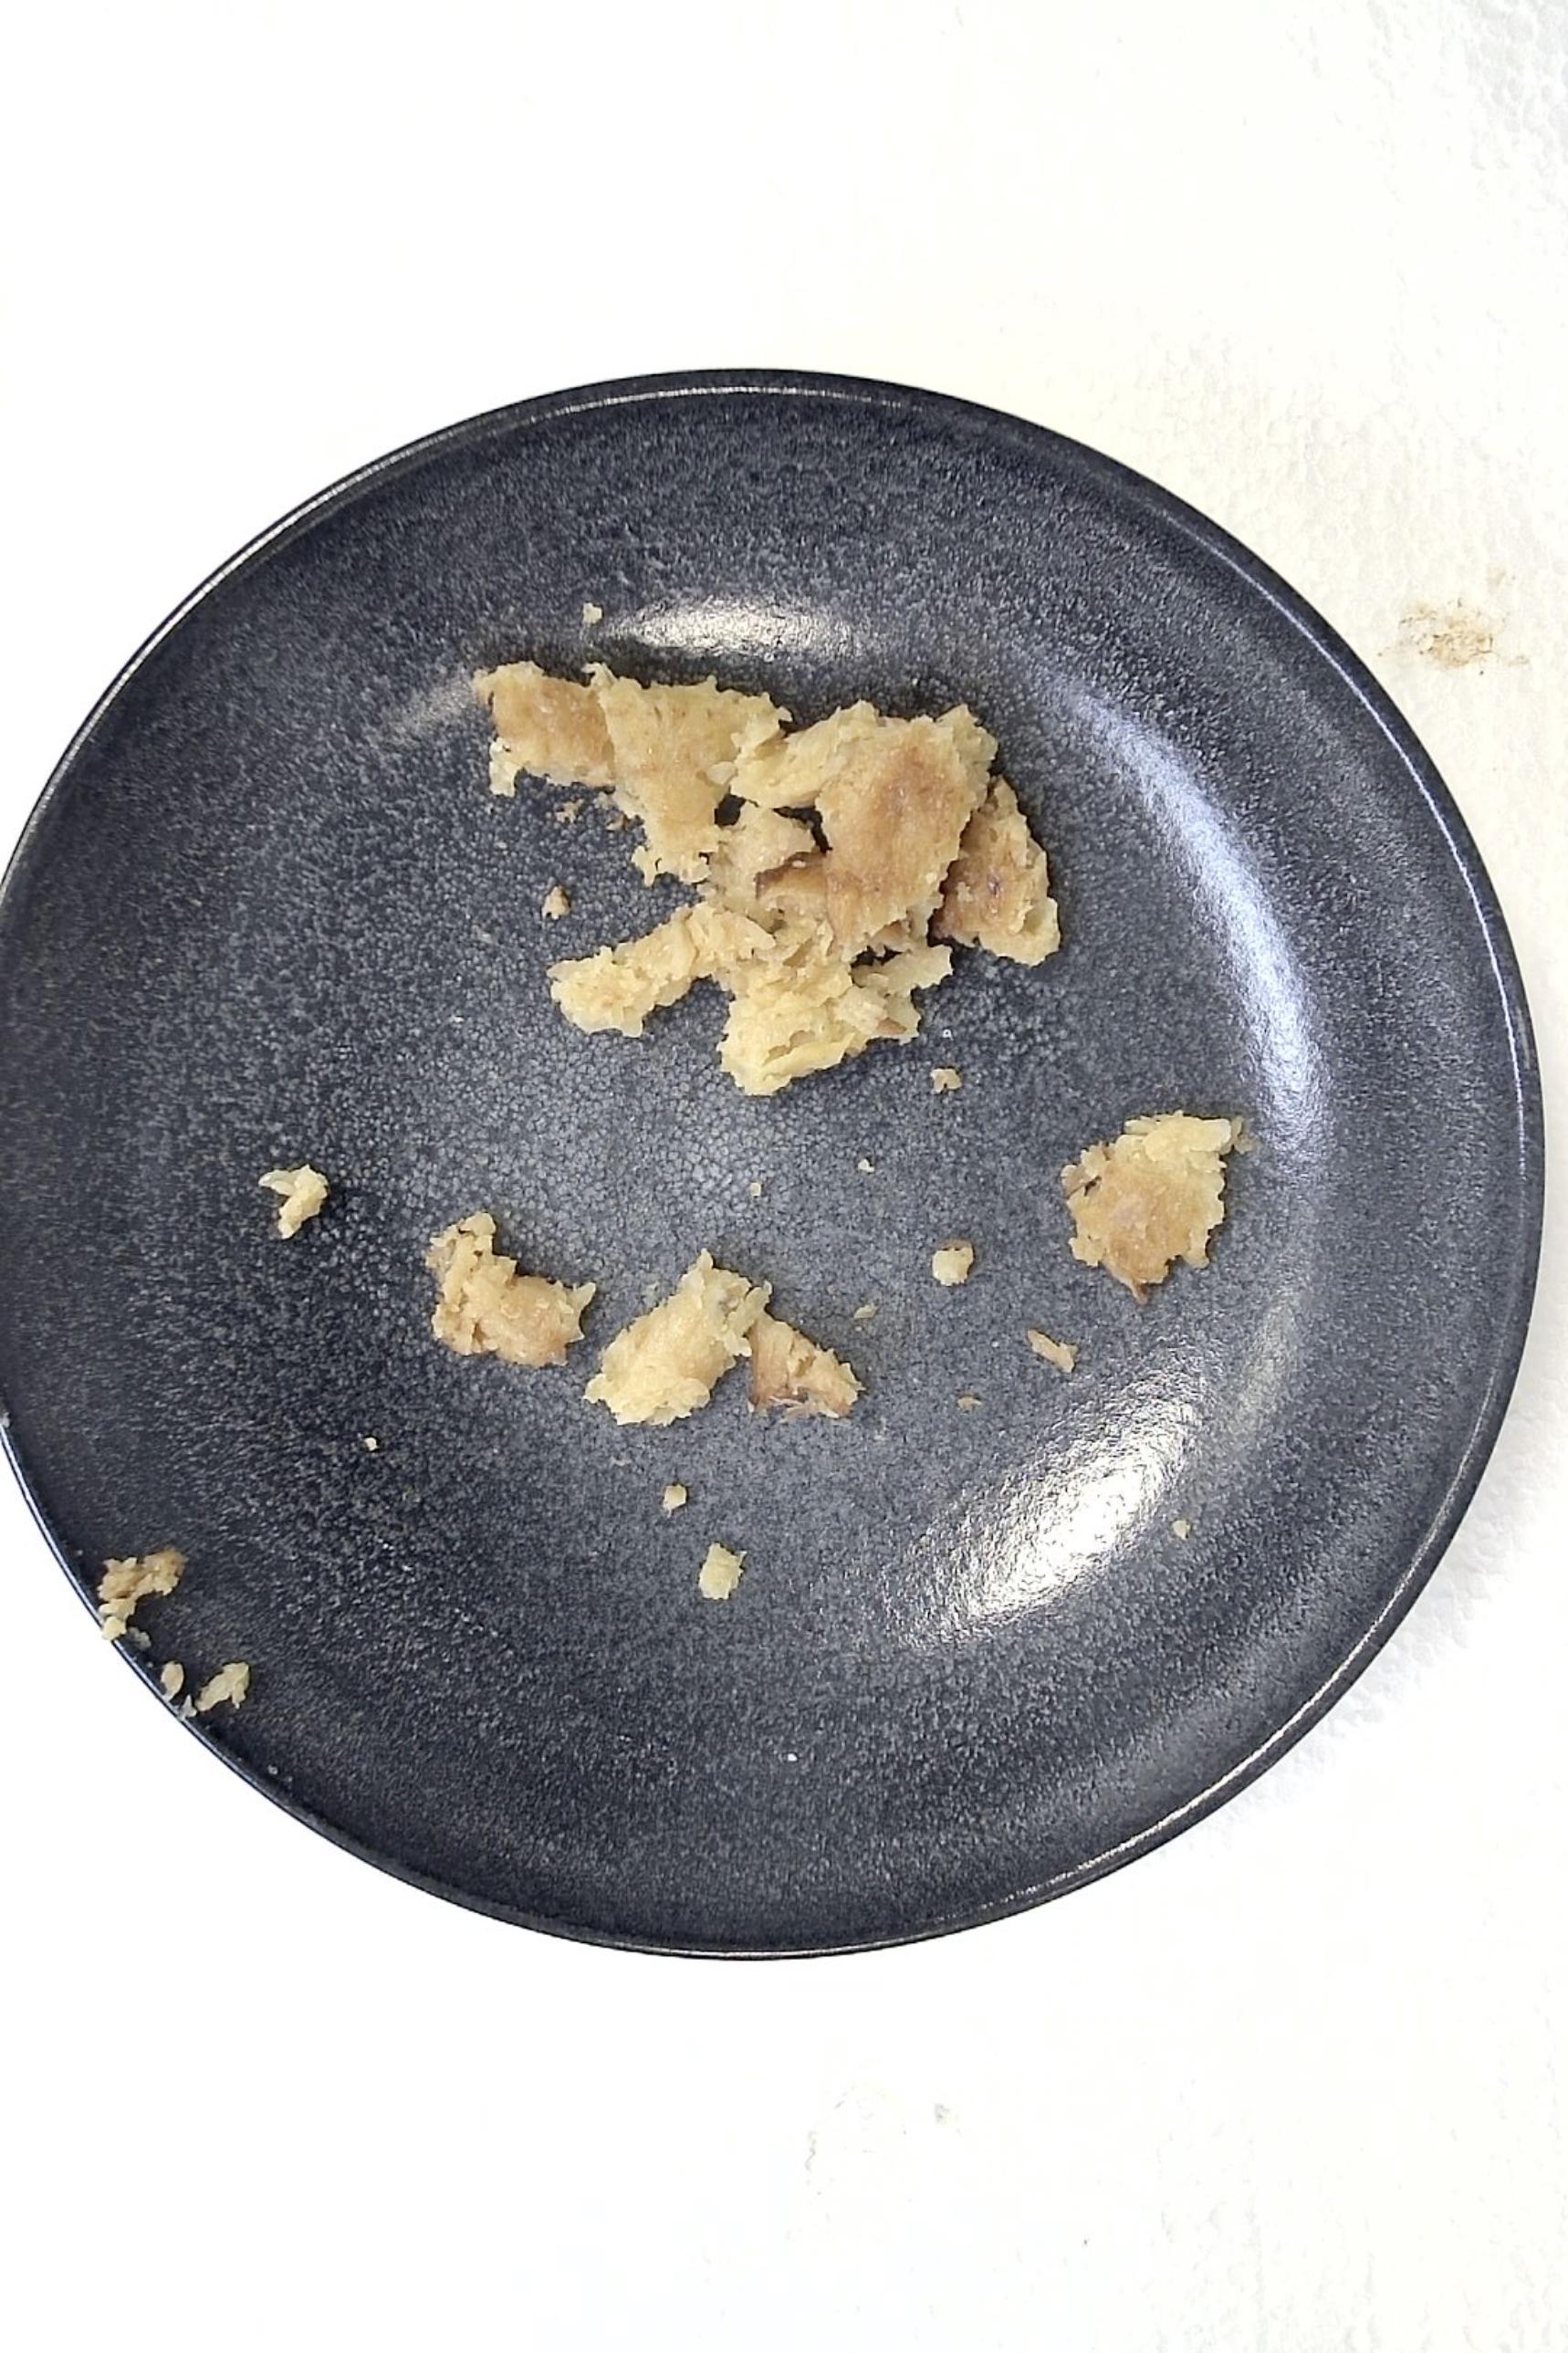
Dish: Reibekuchen mit Apfelmus
Portion size: Normale Portion
Ingredients: potato-pancakes-or-potato-fritters, applesauce
Weight as served: 280 g
Energy as served: 416.4 kcal (1.745,200 kJ)
Fat: 16.48 g (saturated: 1.4 g)
Carbohydrates: 58.24 g (sugar: 16.24 g)
Protein: 6.24 g
Salt: 2.8 g
Weight after return: 0 g
Energy after return: 0 kcal